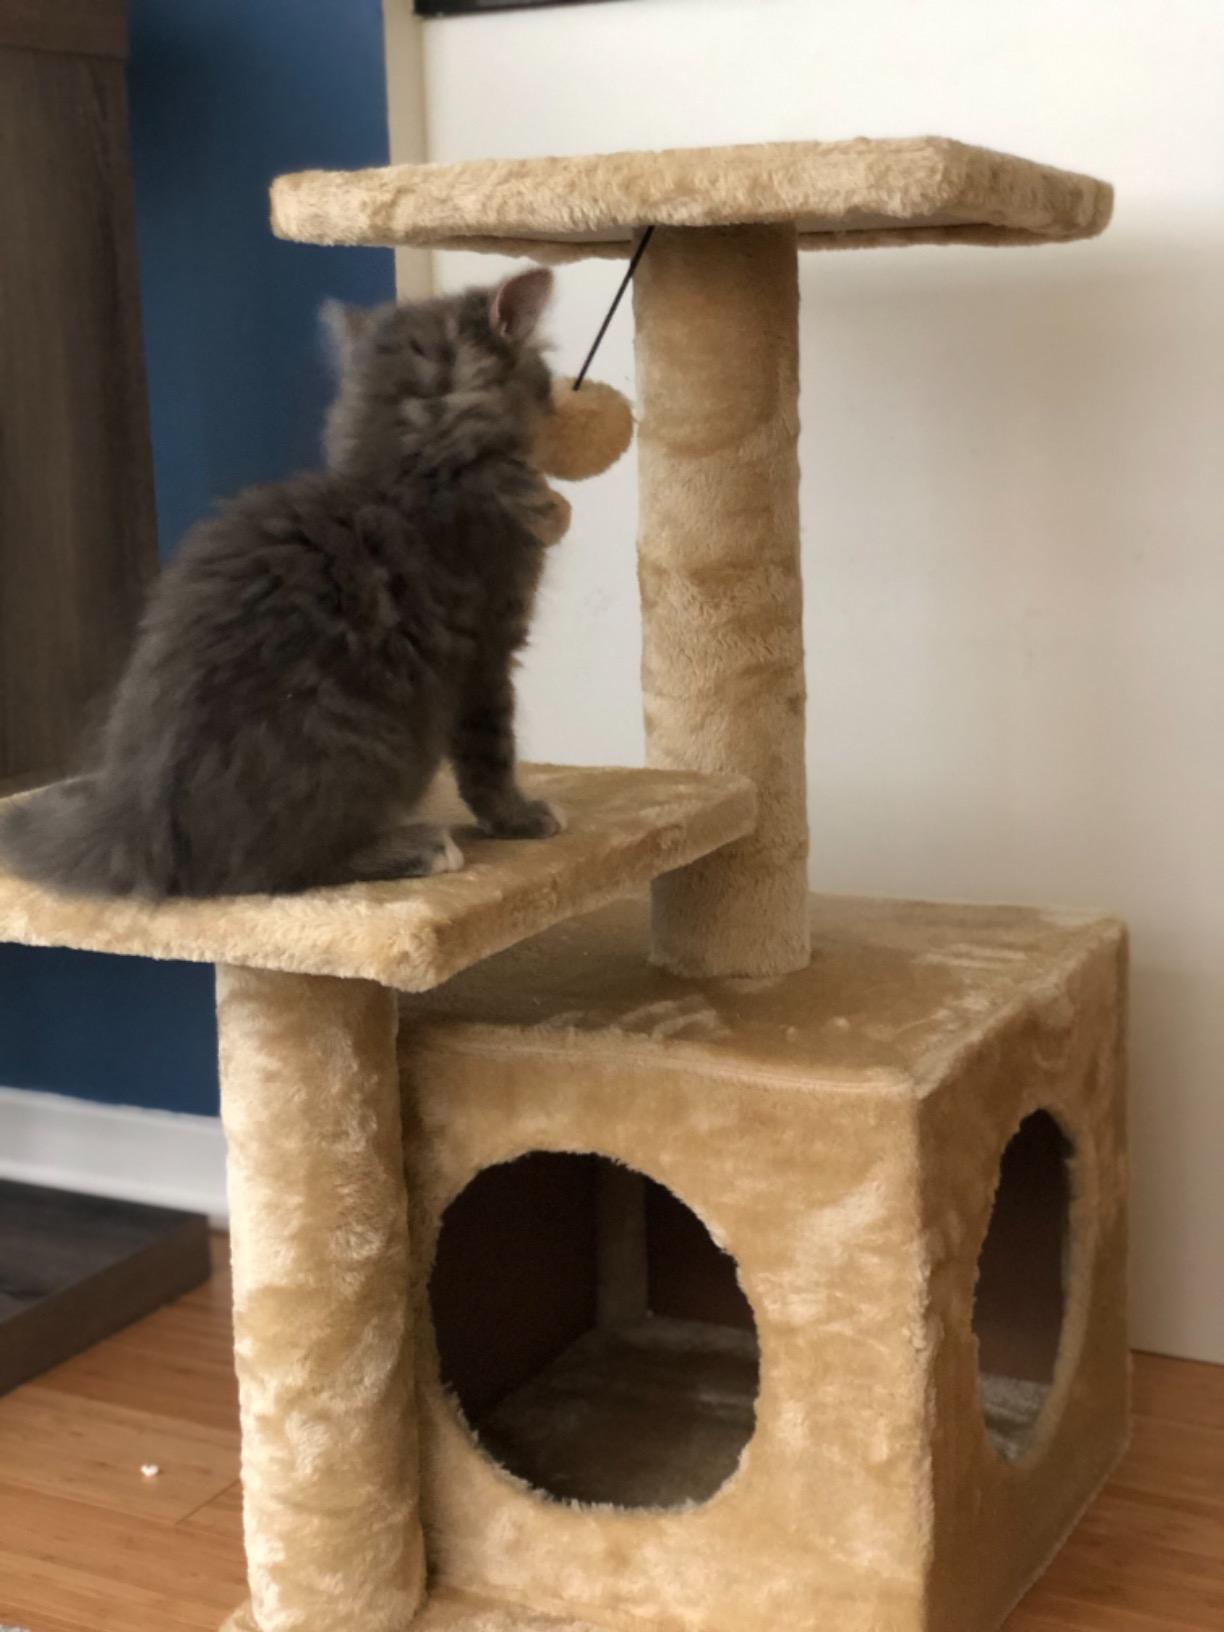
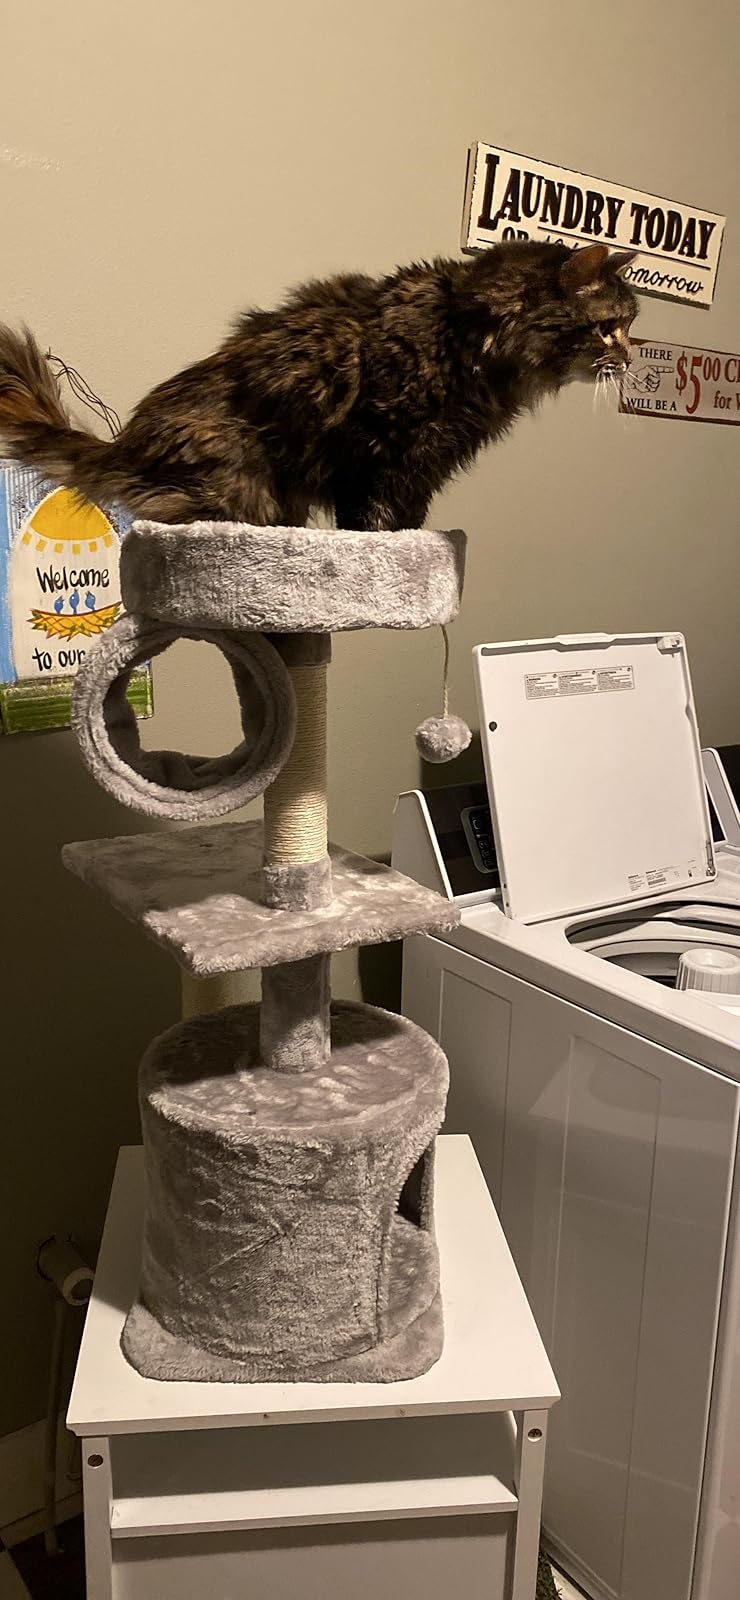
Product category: items_cat tree
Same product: no